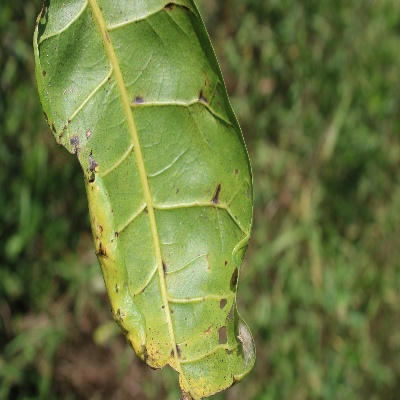
Crop: Cashew
Condition: anthracnose